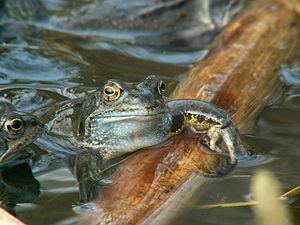
La Grenouille rousse, Rana temporaria, est une espèce d'amphibiens de la famille des Ranidae. Certains considèrent Rana honnorati comme une espèce distincte de Rana temporaria. Comme tous les amphibiens cette espèce est en régression et a disparu d'une partie de son aire naturelle de répartition.